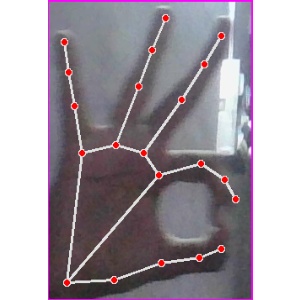
अक्षर: ण